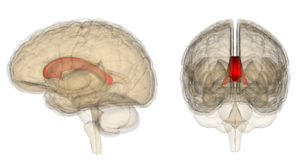
Corps calleux
La callosotomie désigne en médecine une opération neurochirurgicale qui consiste en une résection partielle ou totale du corps calleux, reliant les deux hémisphères cérébraux. Cette opération chirurgicale est utilisée dans les épilepsies résistantes pour arrêter la diffusion et la synchronisation de l’activité épileptique d’un hémisphère cérébral à un autre par les voies de communication inter-hémisphérique.